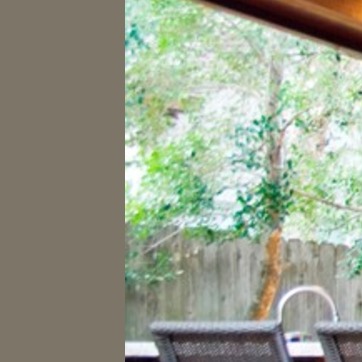
Material: foliage